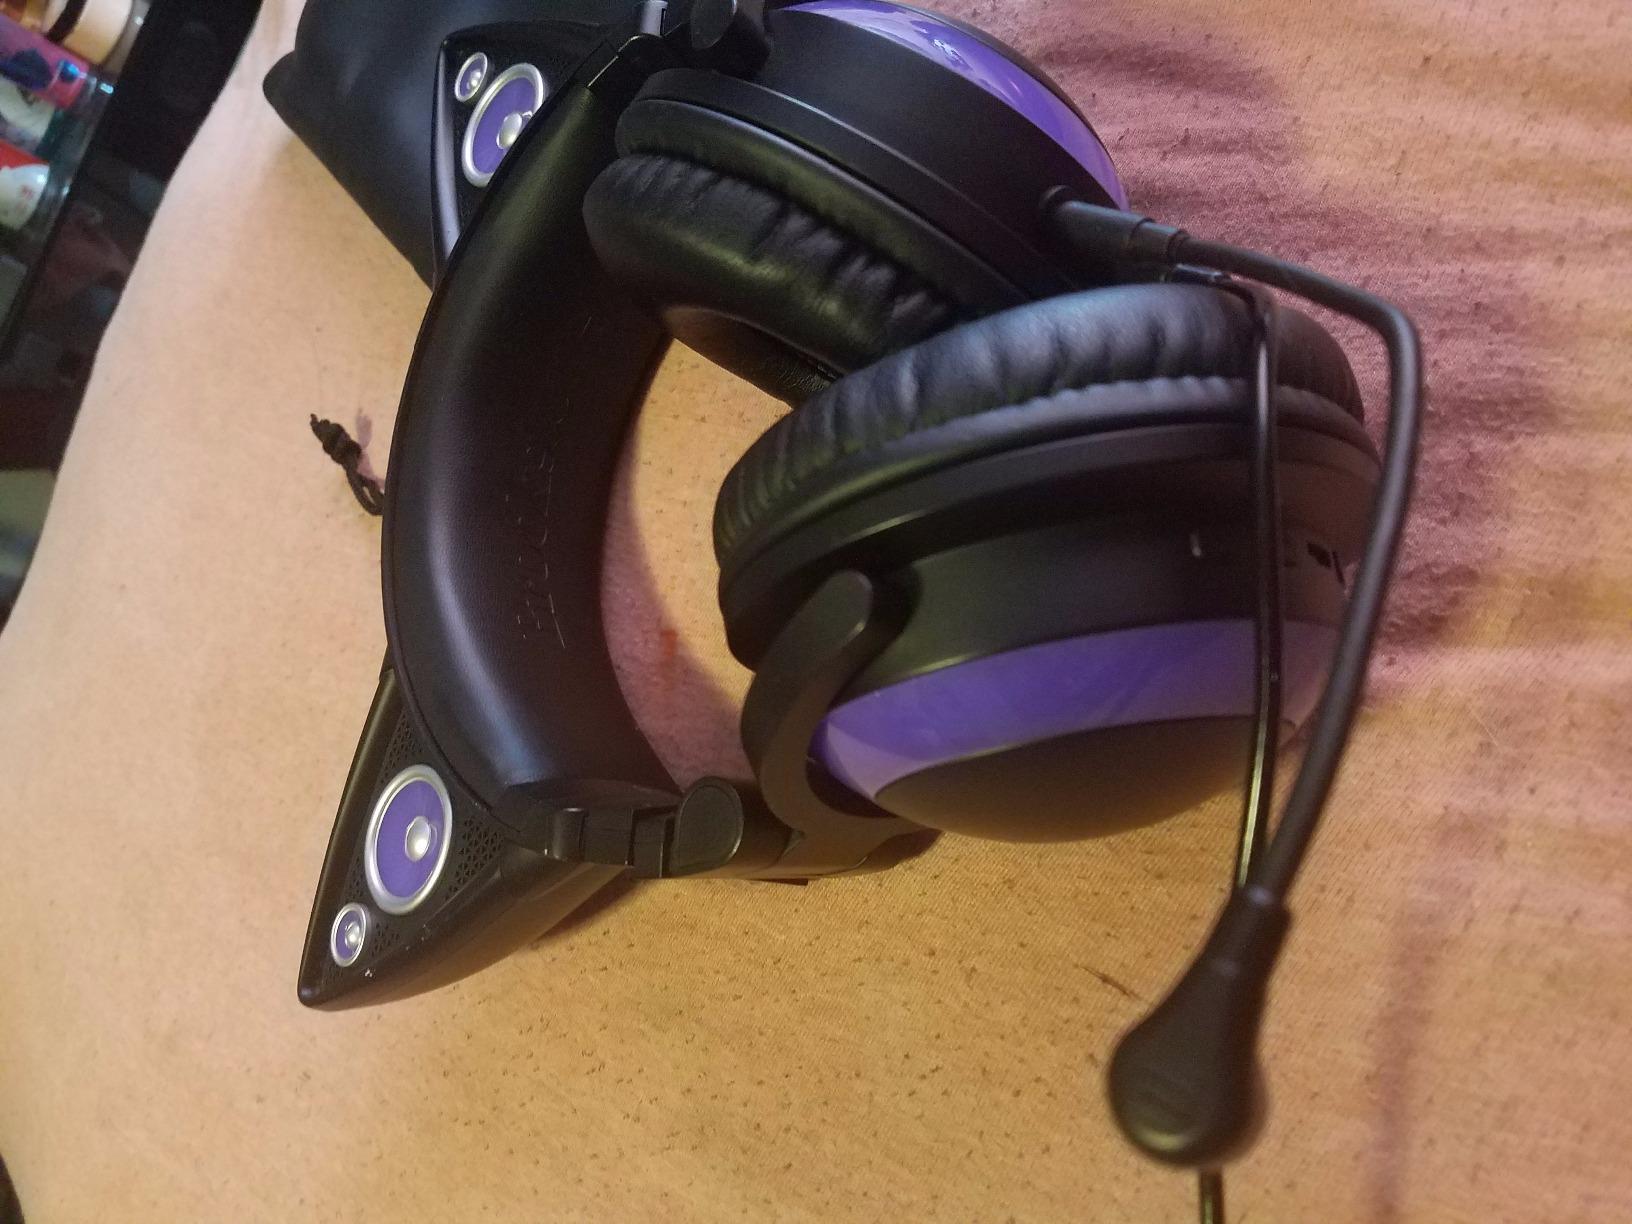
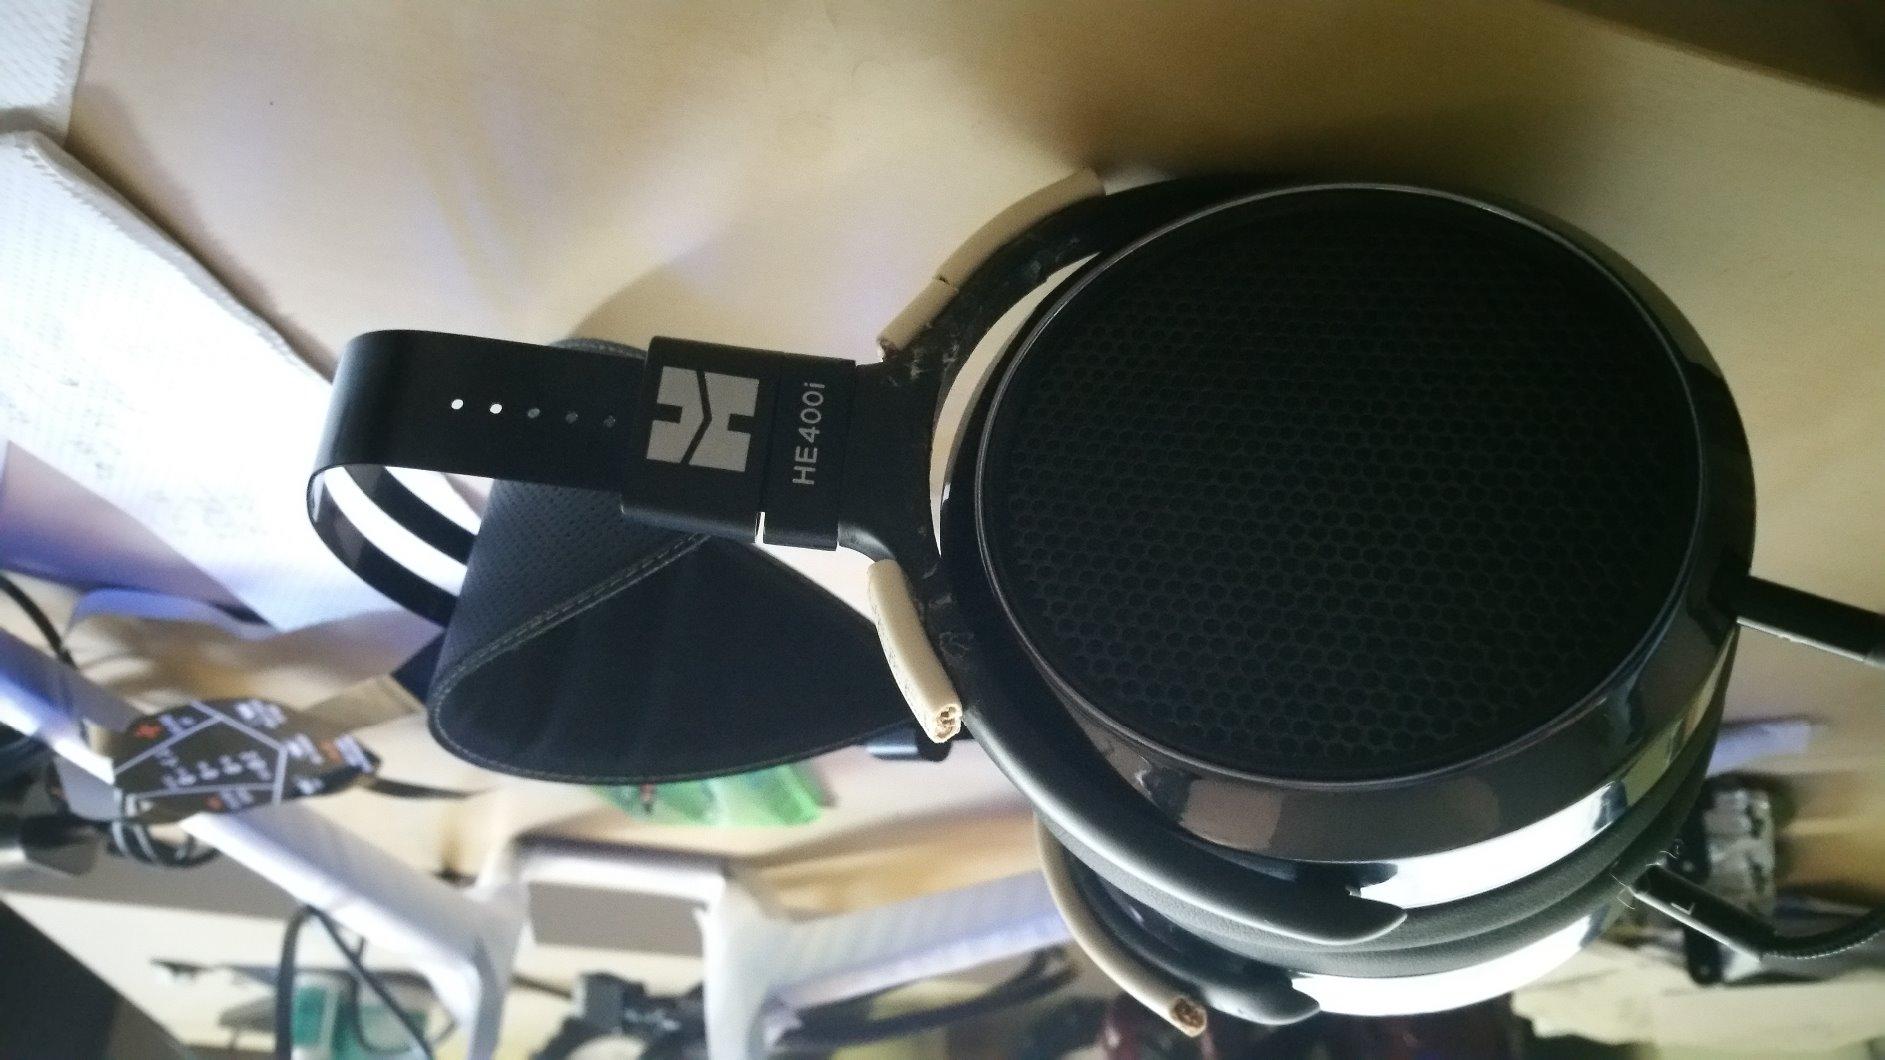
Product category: headphones
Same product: no